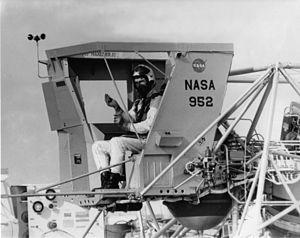
Eugene Andrew Cernan, dit Gene Cernan, est un astronaute américain né le 14 mars 1934 à Chicago et mort le 16 janvier 2017 à Houston. Il est le 11ᵉ marcheur lunaire et reste, à ce jour, le dernier homme à avoir foulé le sol lunaire.